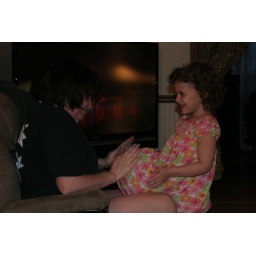
Holli and Em with a ball in the dress